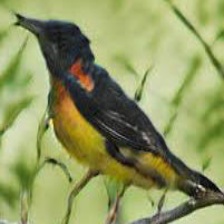
Species: FIERY MINIVET
Scientific name: PERICROCOTUS IGNEUS